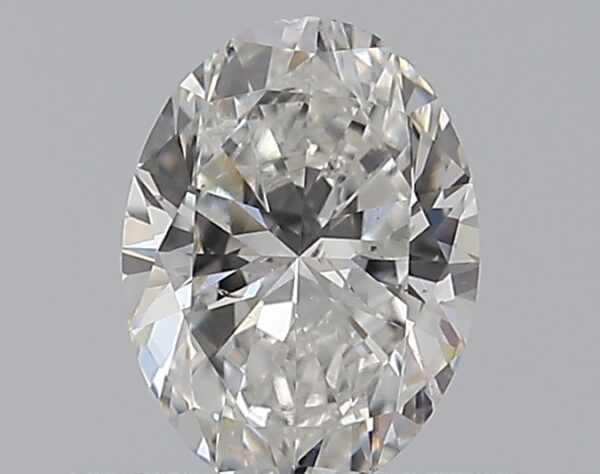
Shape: oval
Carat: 0.5
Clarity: SI2
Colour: F
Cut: EX
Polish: EX
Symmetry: VG
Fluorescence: N
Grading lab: GIA
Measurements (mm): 6.07 x 4.52 x 2.84